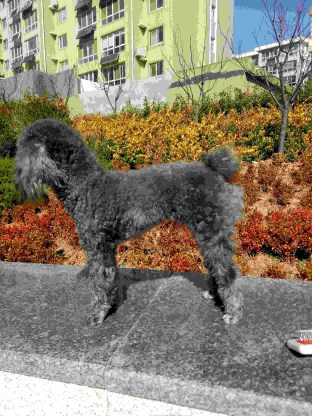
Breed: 7449-n000128-teddy